Maurice Ravel

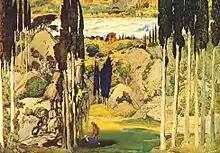
Original setting for "Daphnis et Chloé" by Léon Bakst (1912)

For all Ravel's orchestral mastery, only four of his works were conceived as concert works for symphony orchestra: "Rapsodie espagnole", "La valse" and the two concertos. All the other orchestral works were written either for the stage, as in "Daphnis et Chloé", or as a reworking of piano pieces, "Alborada del gracioso" and "Une barque sur l'ocean", ("Miroirs"), "Valses nobles et sentimentales," "Ma mère l'Oye", "Tzigane" (originally for violin and piano) and "Le tombeau de Couperin." In the orchestral versions, the instrumentation generally clarifies the harmonic language of the score and brings sharpness to classical dance rhythms. Occasionally, as in the "Alborada del gracioso", critics have found the later orchestral version less persuasive than the sharp-edged piano original.